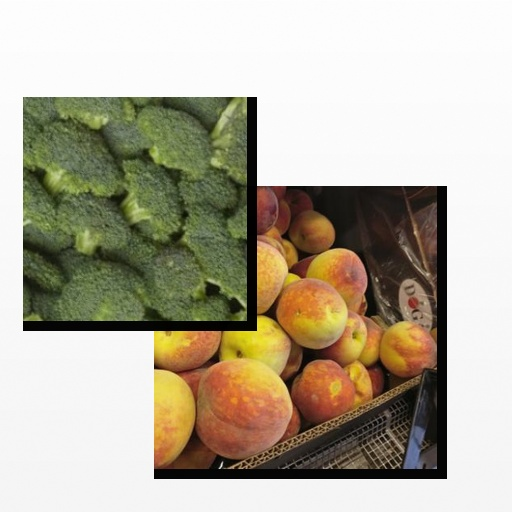
Food items: peach, broccoli